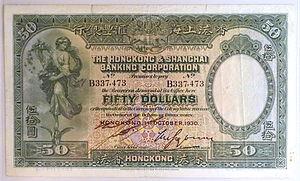
Le dollar est le nom de la monnaie de plusieurs pays, dont l'Australie, le Canada, les États-Unis, la Nouvelle-Zélande, certains États des Caraibes, d'Asie et d'Amérique du Sud.